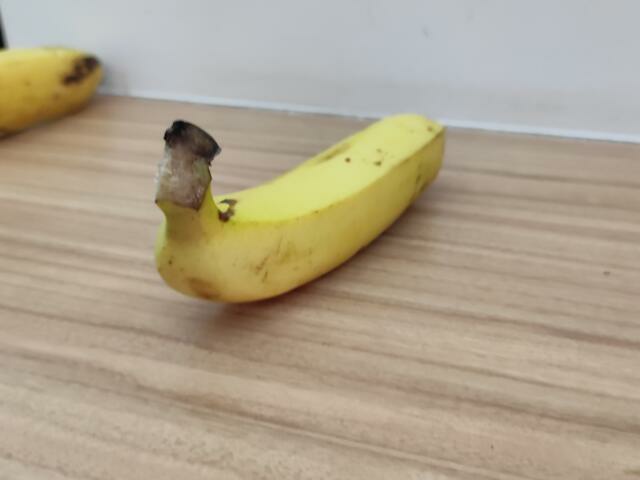
Label: Ripe_Banana